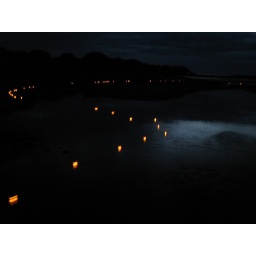
06_08_07 016 candles in water